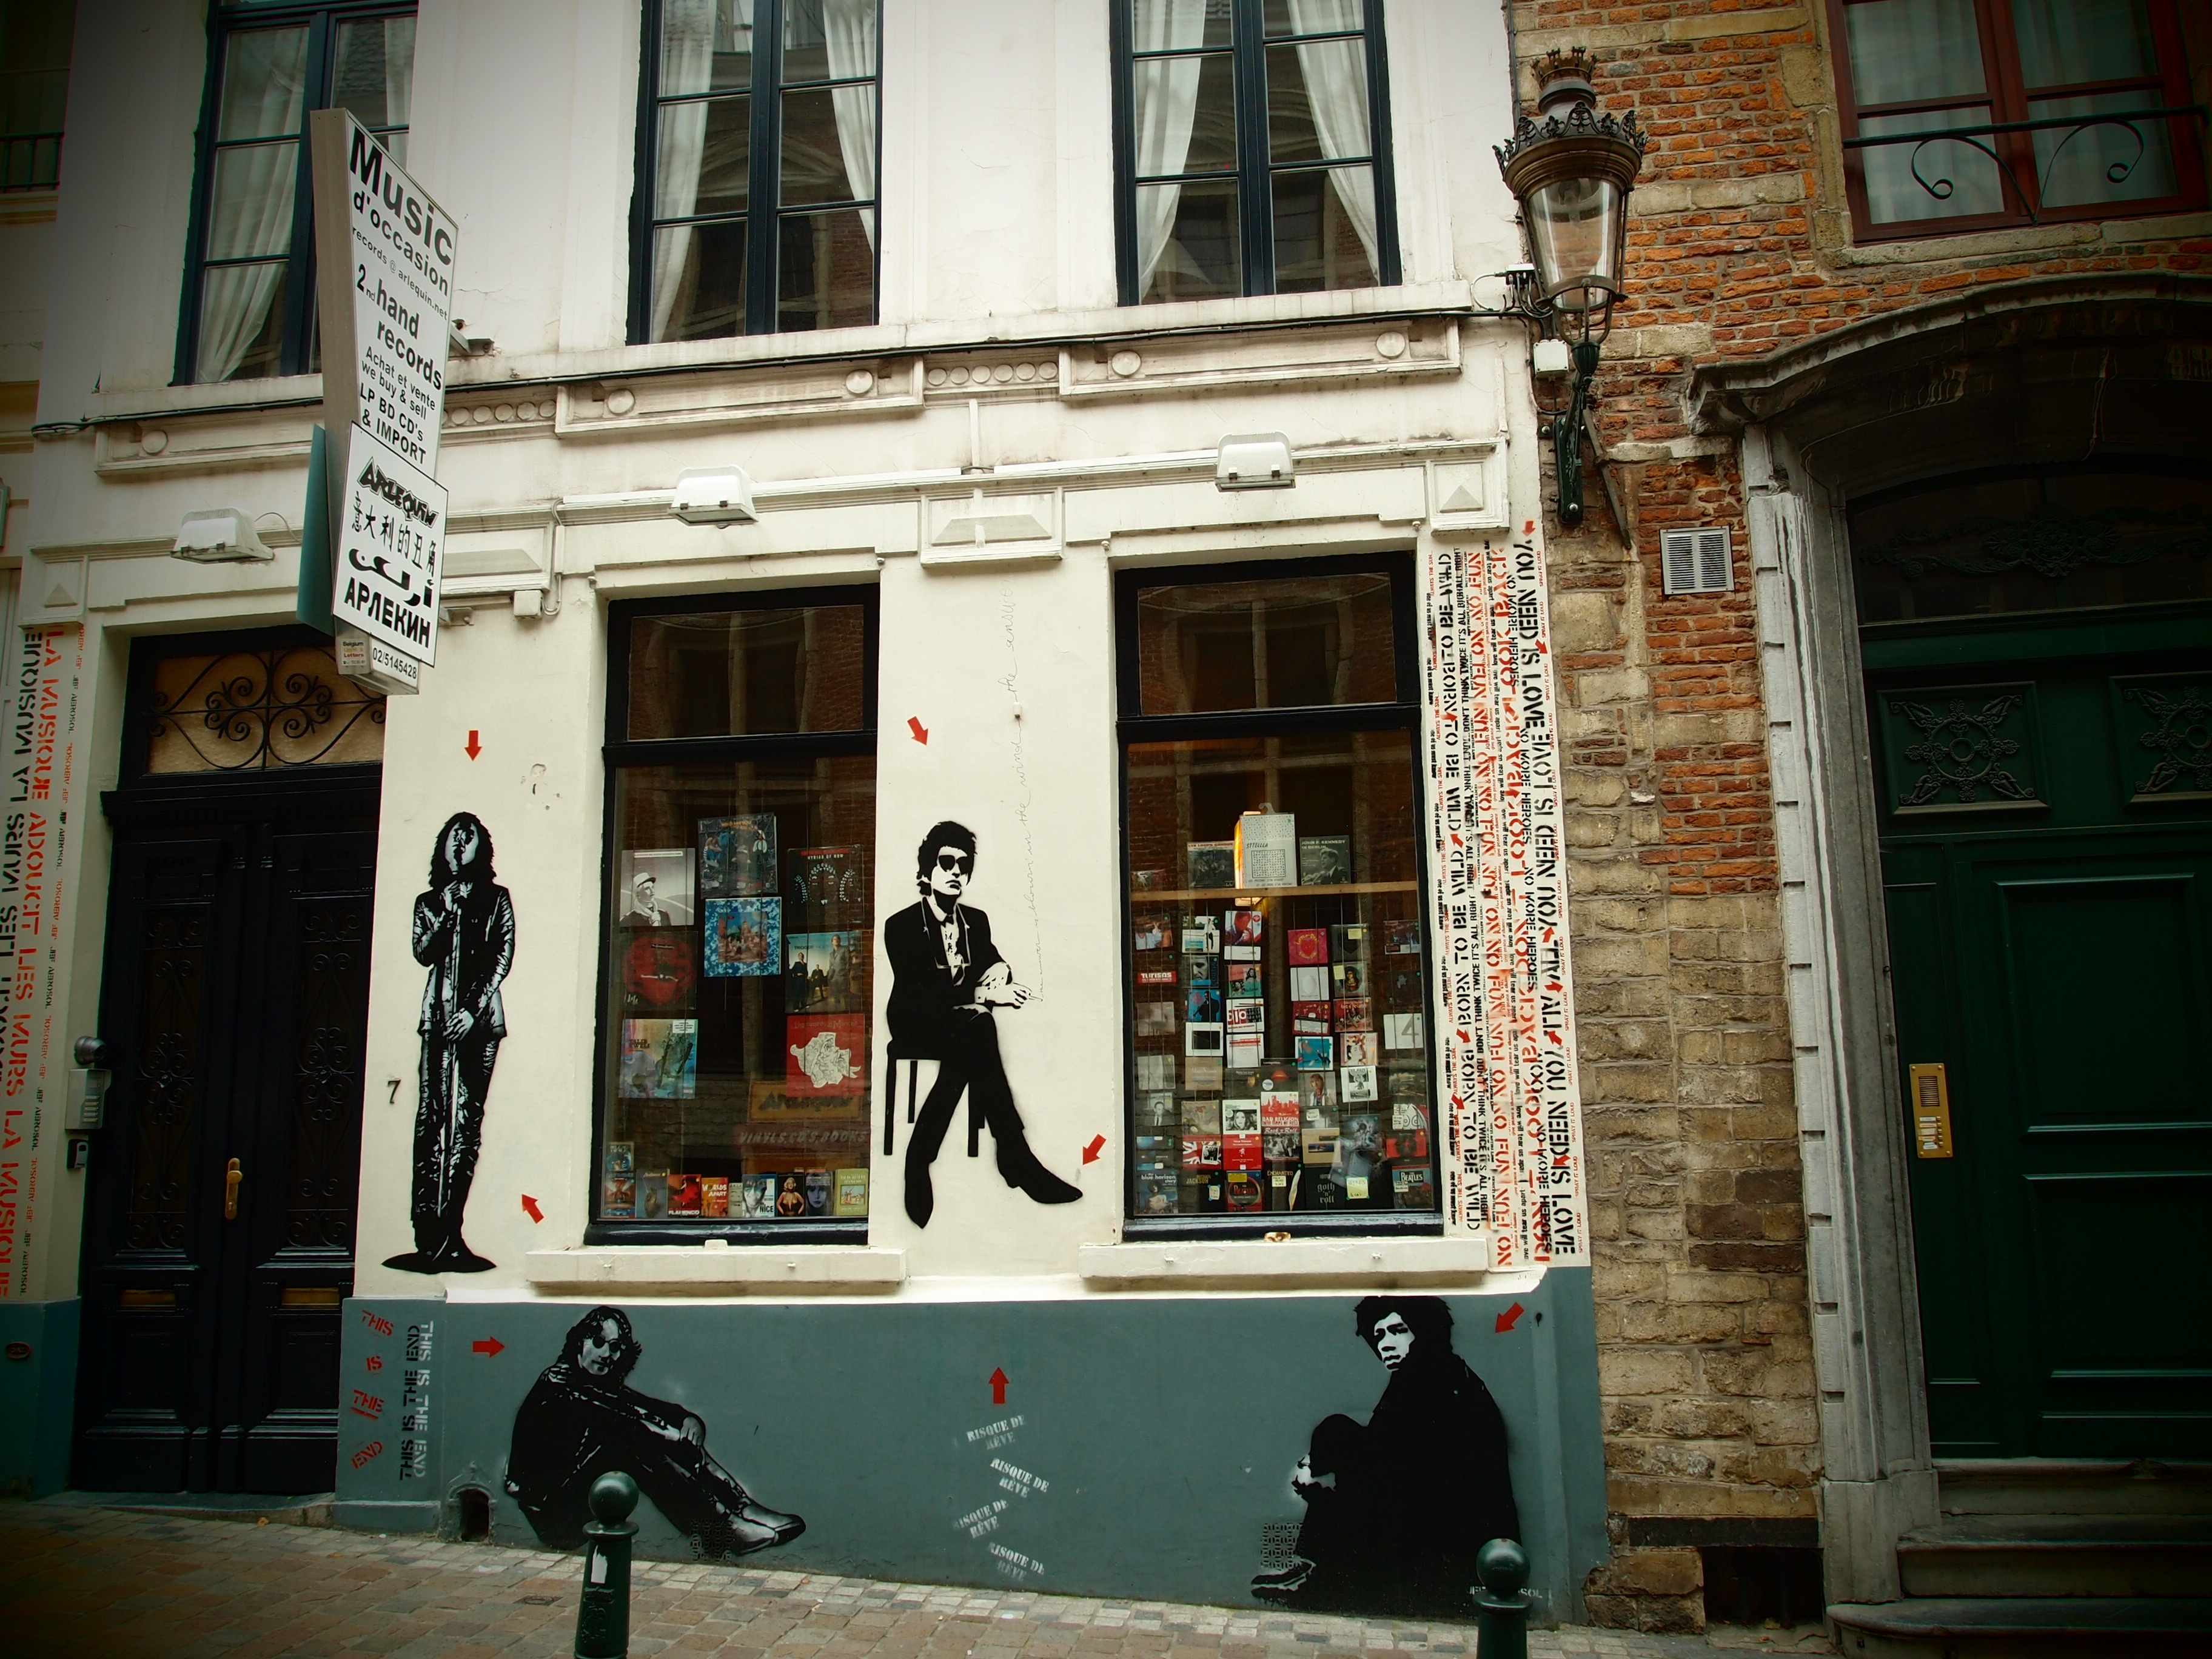
road, street, window, wall, facade, graffiti, street art, art, brussels, infrastructure, musicians, a music shop, bob marley, sid vicious, jimi hendrix, john lennon, urban area